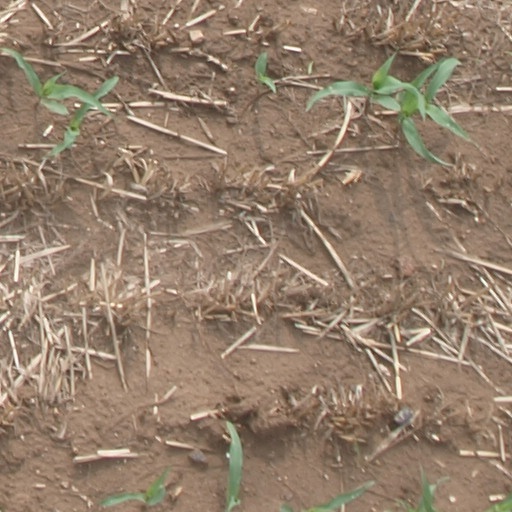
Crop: maize; corn